Military history of Sweden

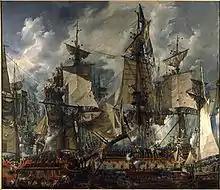
Contemporary painting of the Battle of Hogland, the first engagement of Russo-Swedish War of 1788–1790.

The Caps struck at once at the weak point of their opponents by ordering a budget report to be made; and it was speedily found that the whole financial system of the Hats had been based upon reckless improvidence and the wilful misrepresentation, and that the only fruit of their long rule was an enormous addition to the national debt and a depreciation of the note circulation to one third of its face value. This revelation led to an all-round retrenchment, carried into effect with a drastic thoroughness which has earned for this parliament the name of the "Reduction Riksdag". The Caps succeeded in reducing the national debt, half of which was transferred from the pockets of the rich to the empty exchequer, and establishing some sort of equilibrium between revenue and expenditure. They also introduced a few useful reforms, the most remarkable of which was the liberty of the press in 1766. But their most important political act was to throw their lot definitely in with Russia, so as to counterpoise the influence of France.